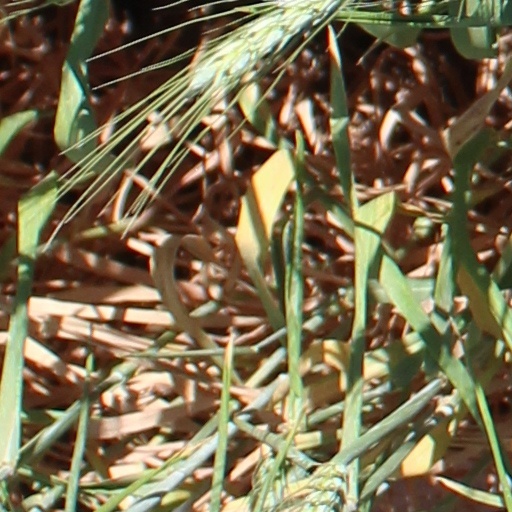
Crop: wheat